Jan des Bouvrie

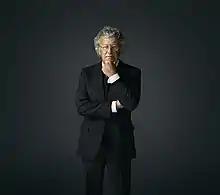
Jan des Bouvrie

Jan des Bouvrie (3 August 1942 – 4 October 2020) was a Dutch architect, interior and product designer, best known for his 1969 "kubusbank sofa", now considered a design classic. Des Bouvrie was active as a distinguished lecturer at various design academies. The design college "Jan des Bouvrie Academy", in Deventer is named in his honor.